Yank Adams

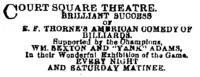
Advertisement for comedy play, "Billiards", sponsored by Yank Adams and William Sexton. Prior to the performance, Adams and Sexton would play a billiard match for the audience.

As Adams became more involved with billiards, he gave up his job with the silver company. Adams went to Sexton's billiard parlor in the Bowery and Sexton employed Adams at Miner's Bowery Theatre at $115 a week. Adams sought to employ a manager as was typical of billiards professionals of the time; he was taken on by Billy O'Brien, a well known sports authority and one-time pugilist who managed Dominick McCaffrey later in his career. O'Brien organized an exhibition tour of the United States for Adams. Three months into the tour, Adams reached Chicago, where he played a three-week engagement for Billy Emmett at $500 a week. After leaving the stage, Adams opened at O'Connor's billiard room, at Fourteenth Street and Fourth Avenue, where he played nightly for a year. Adams then resumed traveling, and gave exhibitions in nearly every city in the United States and a large number of cities in Europe.